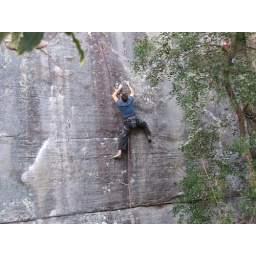
the new anasazi's, straight outa the box and onto the rock (pixels owned by pom.